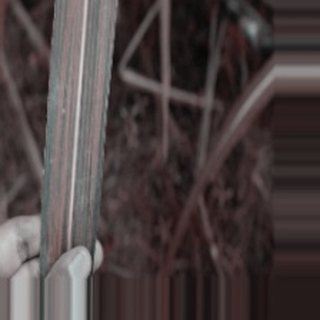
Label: sugarcane_bacterial_blight